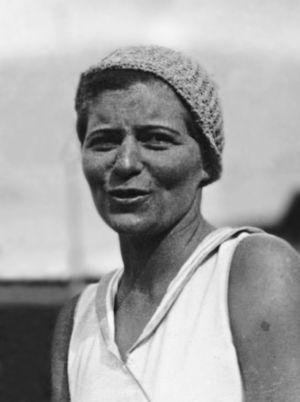
Elly Rosemeyer-Beinhorn, née le 30 mai 1907 à Hanovre, décédée le 28 novembre 2007 à Ottobrunn, était une pilote allemande célèbre du XXᵉ siècle. Dans les années 1930, elle a établi de nombreux records de distance.